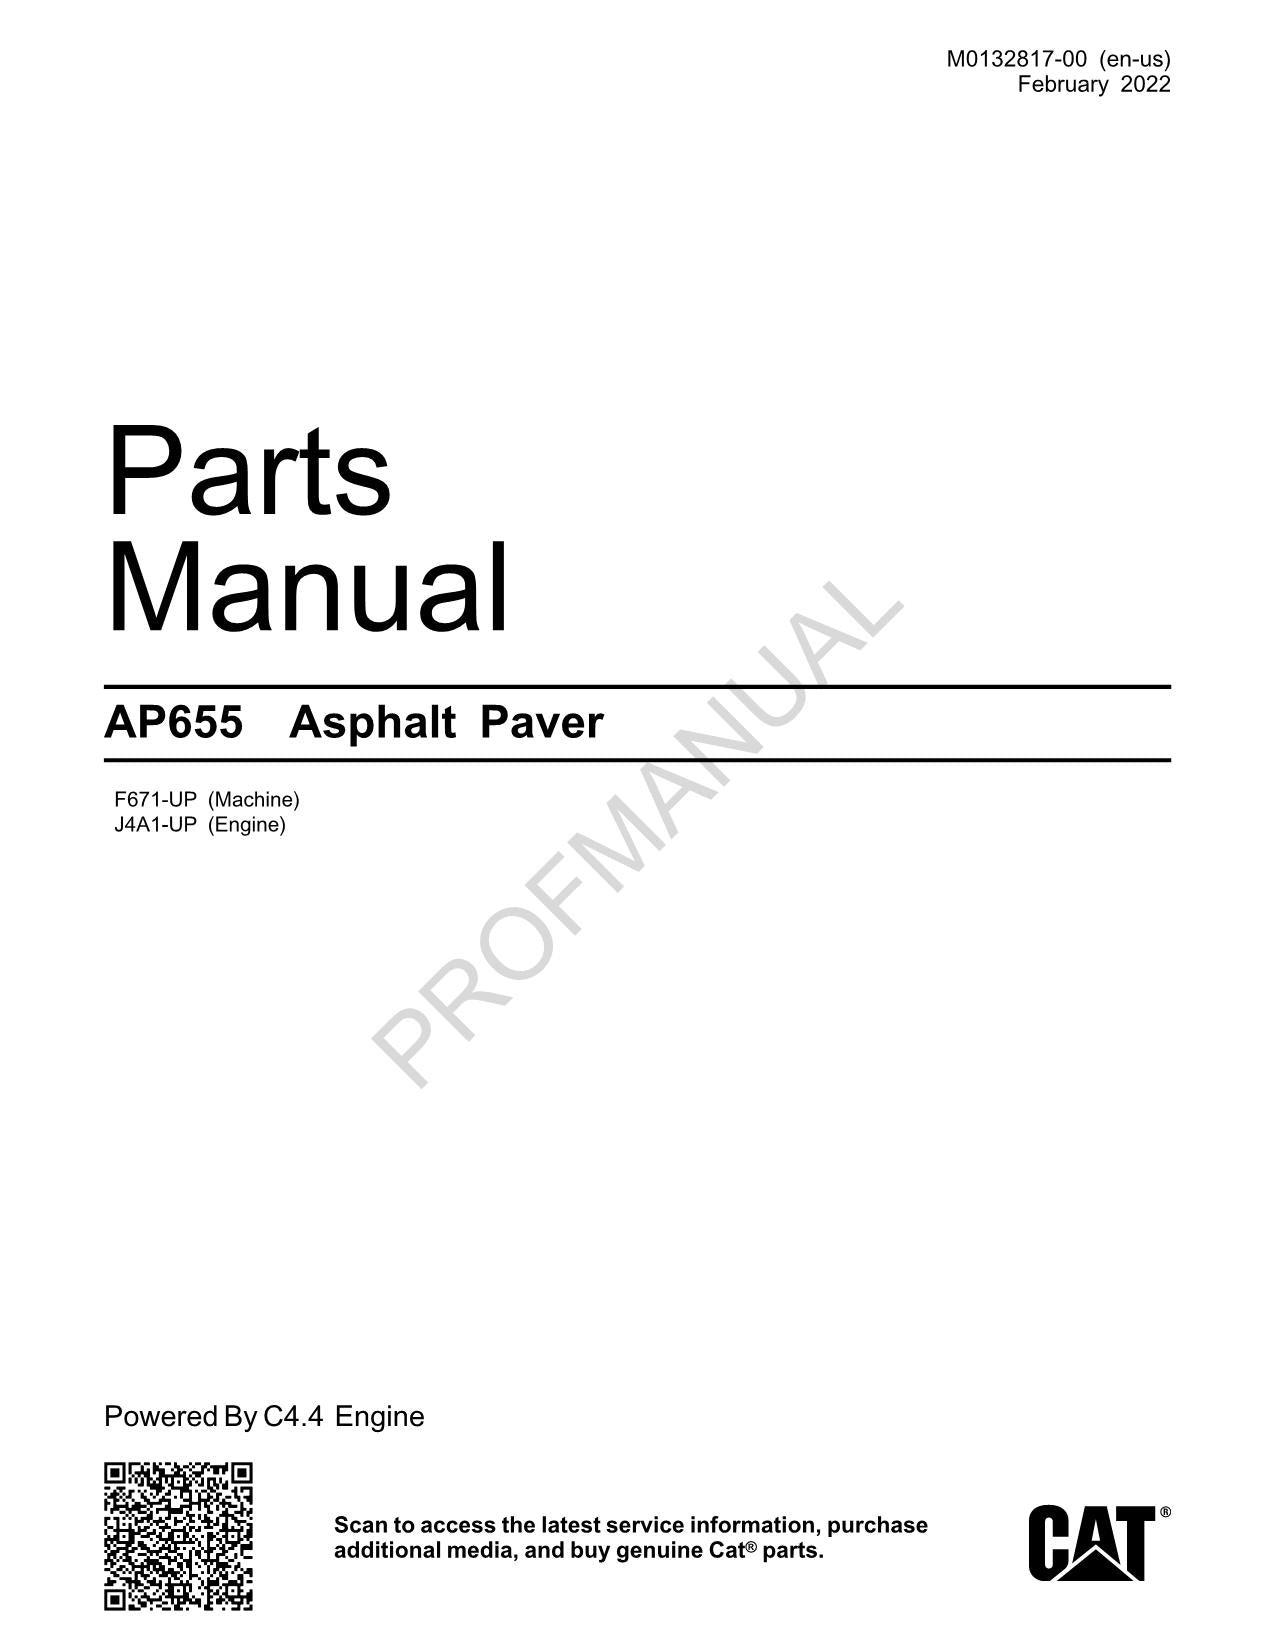
Caterpillar Cat AP655 Asphalt Paver Parts Catalog Manual F671-UP J441-Up
This is paper parts catalog manual from Caterpillar, which contains the illustrations, part numbers and other relevant data for their products or parts thereof. Model: AP655 Asphalt Paver Serial number: F671-UP, J441-Up Parts number: M0132817EN-US Language: English Type: Parts Catalog Manual Description: New Condition If you need other books or diagrams for your equipment, please contact us.
Brand: Caterpillar
Category: Business & Industrial > Heavy Machinery > Pavers